Seikima-II

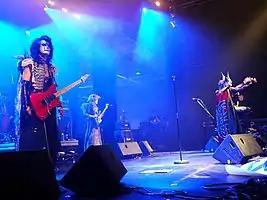
Seikima-II at Japan Expo in Paris, 2010.

is a Japanese heavy metal band, formed in 1982. Throughout their career they have had numerous lineups, with lead singer Demon Kakka the sole constant member. The group has sold over 10 million records in Japan alone.